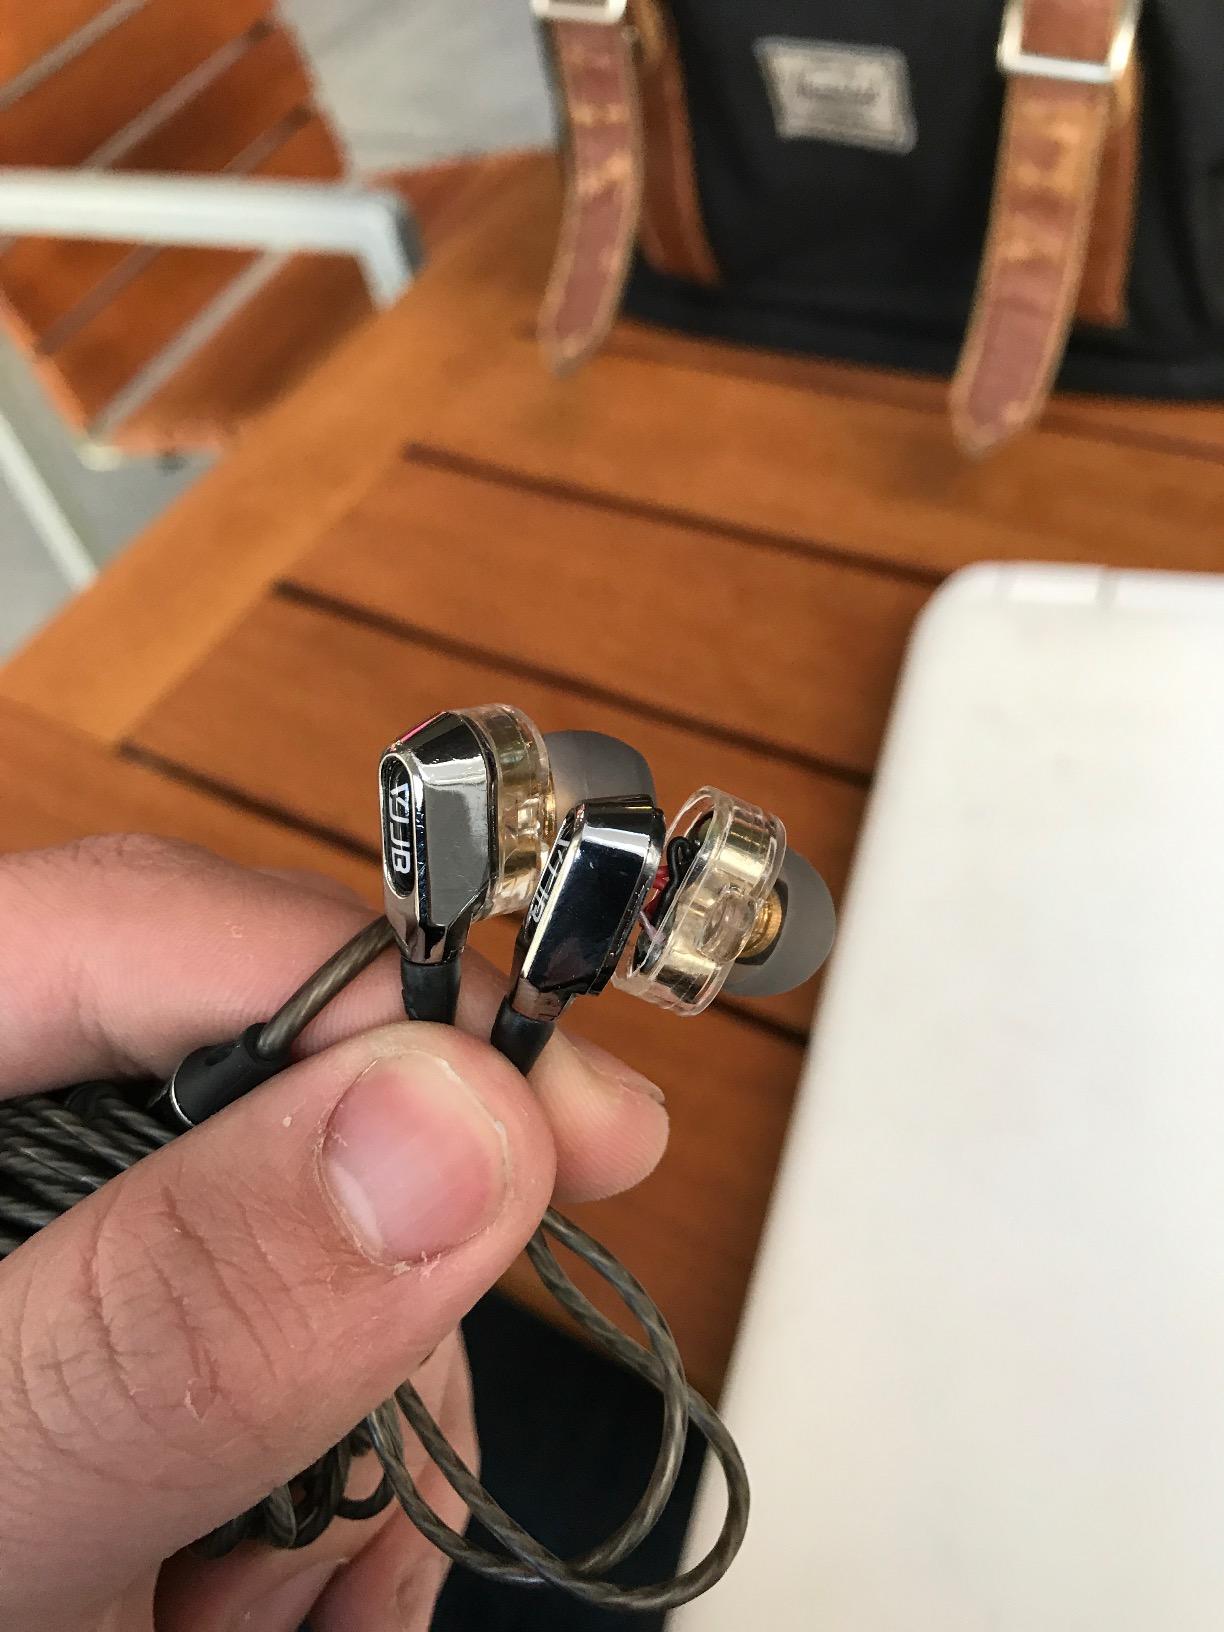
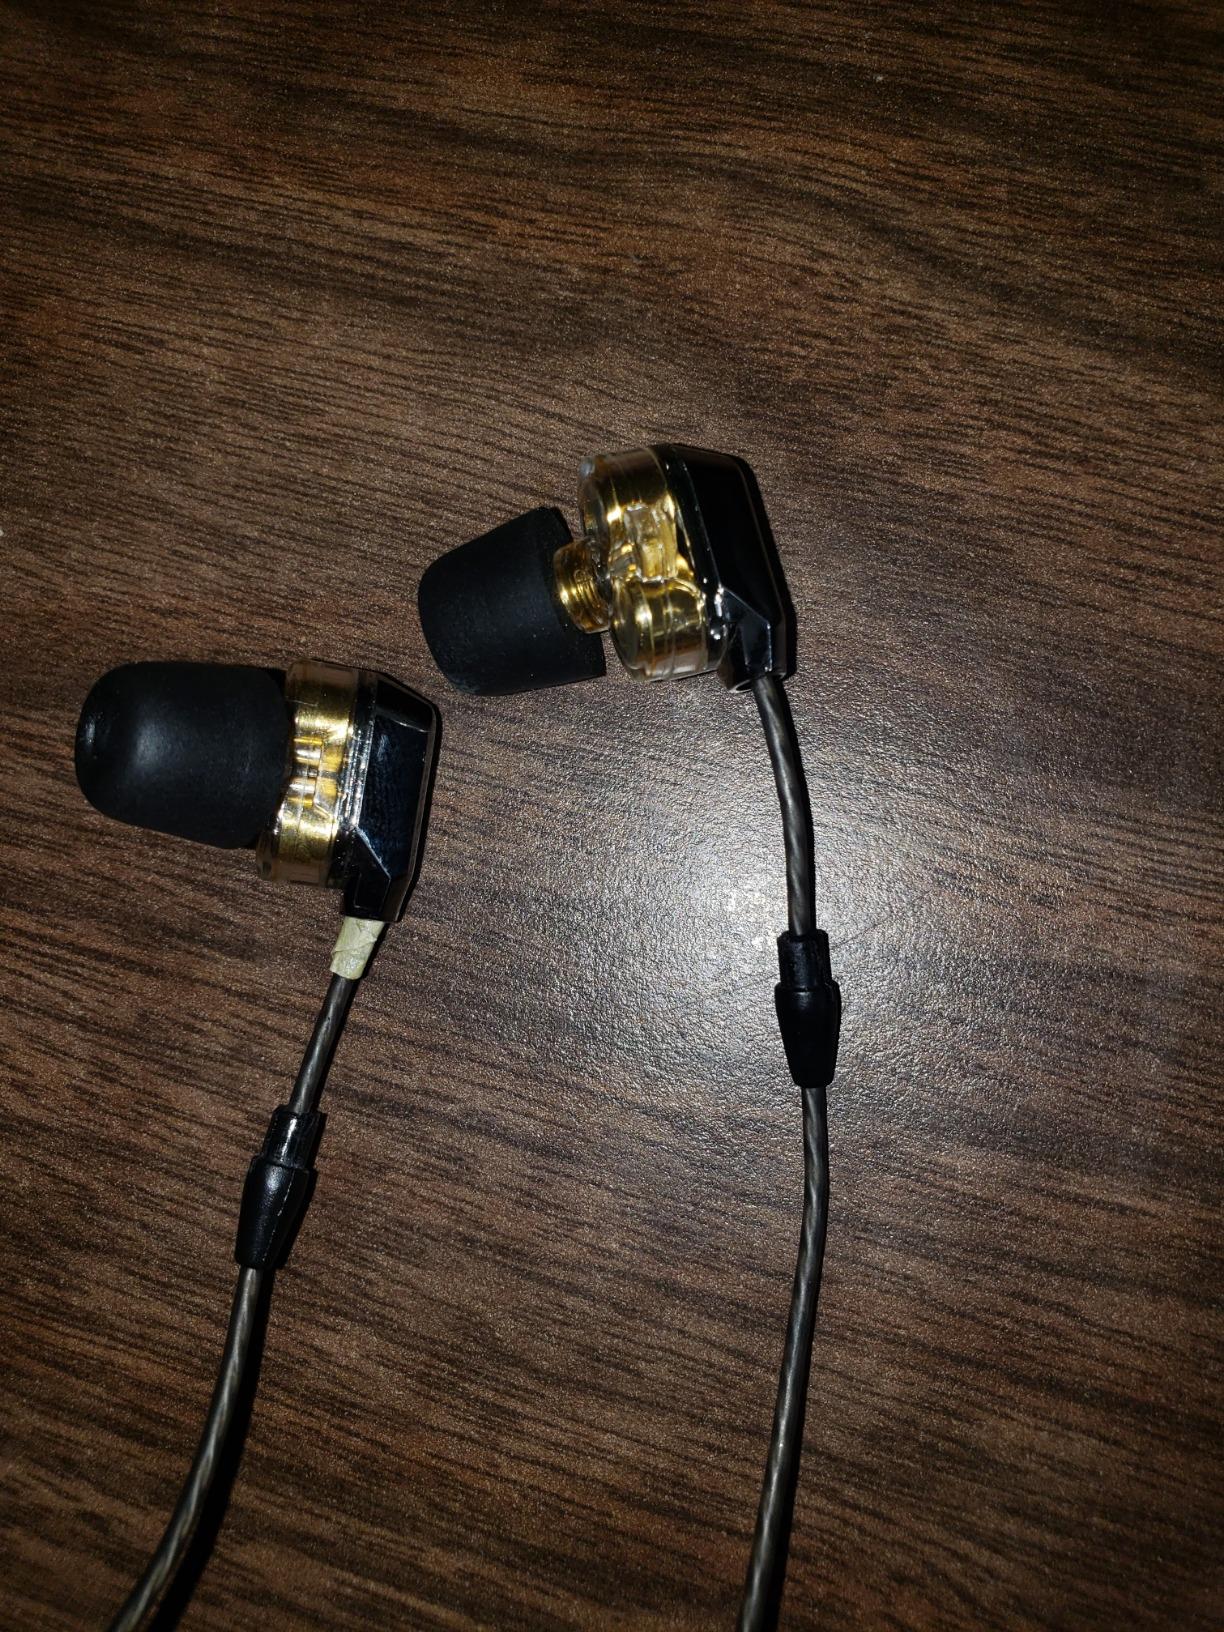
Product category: headphones
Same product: yes